Figure–ground (perception)

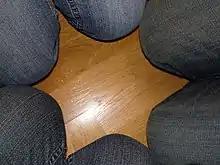
Type 2: The ground itself is the figure.

Figure–ground organization is used to help artists and designers in composition of a 2D piece. Figure–ground reversal may be used as an intentional visual design technique in which an existing image's foreground and background colors are purposely swapped to create new images.